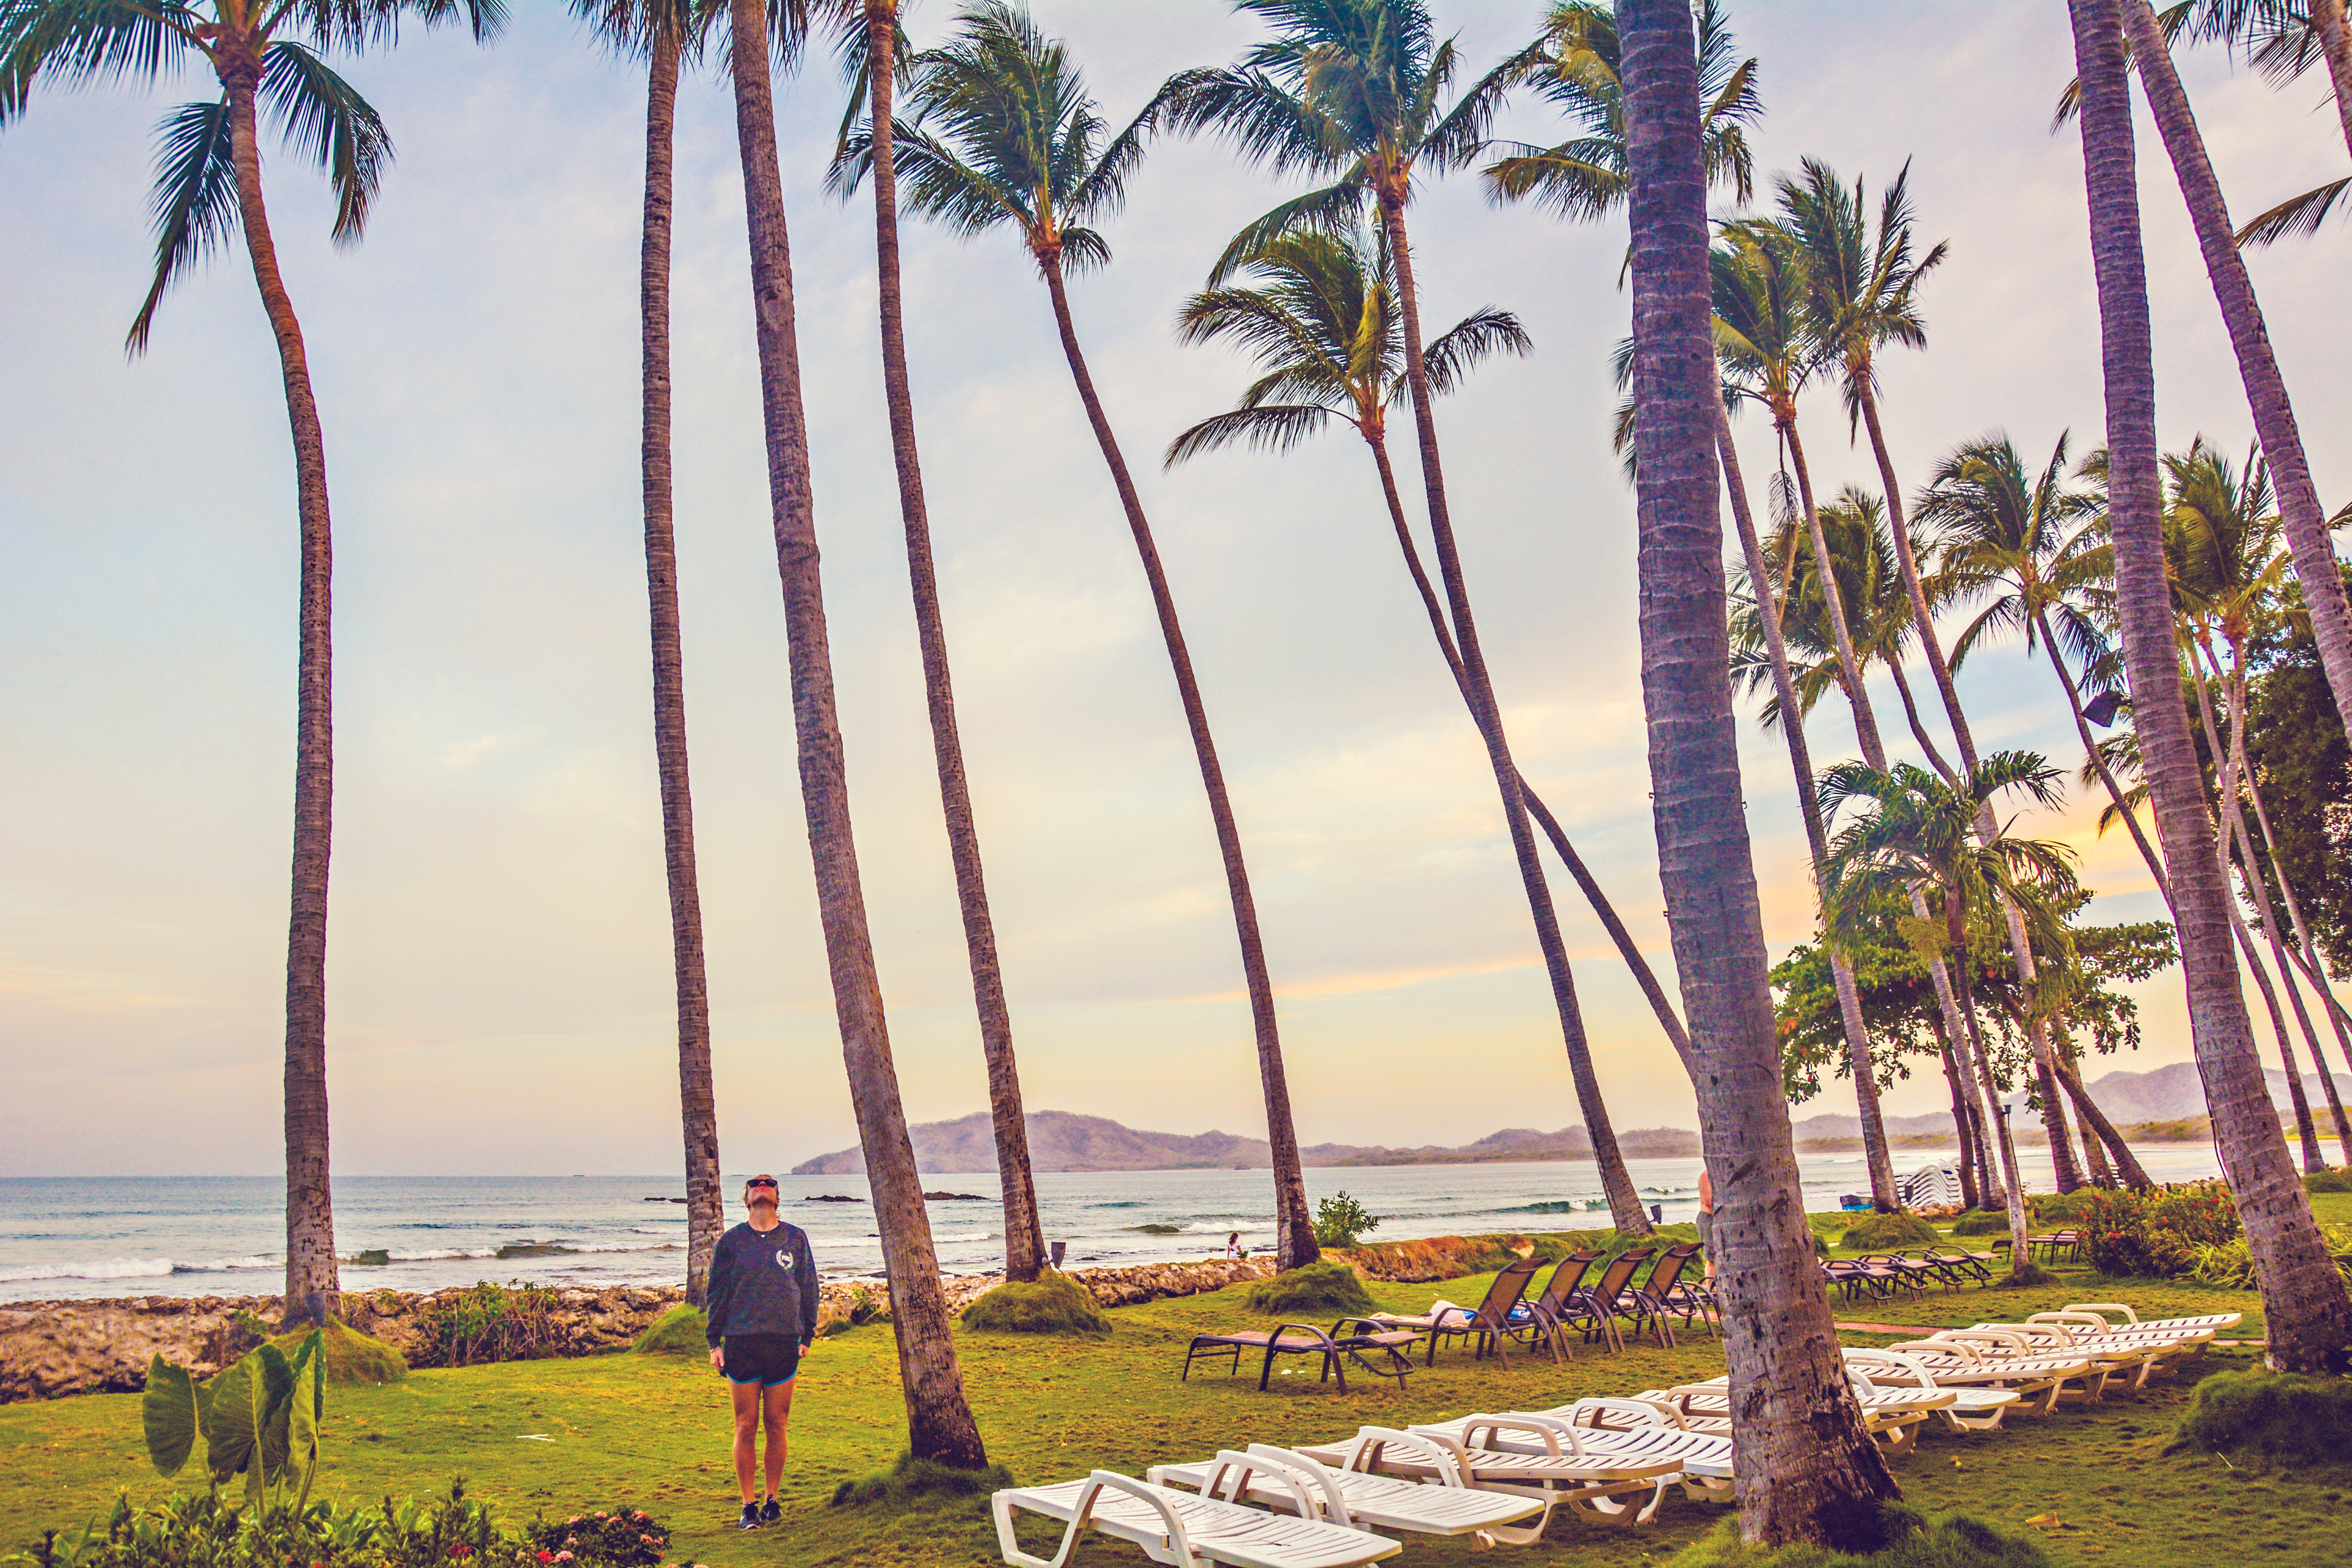
beach, sea, coast, tree, plant, vacation, woody plant, arecales, palm family